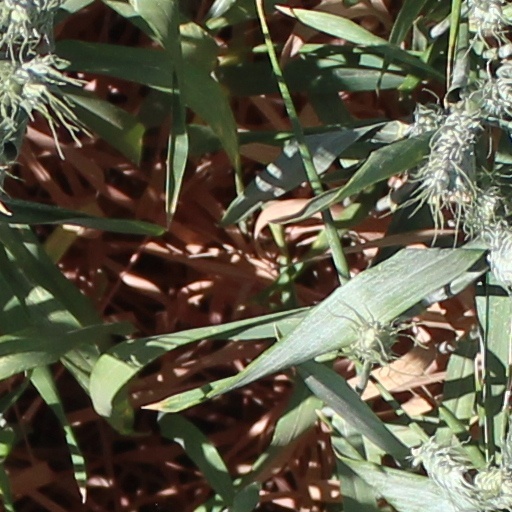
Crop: wheat